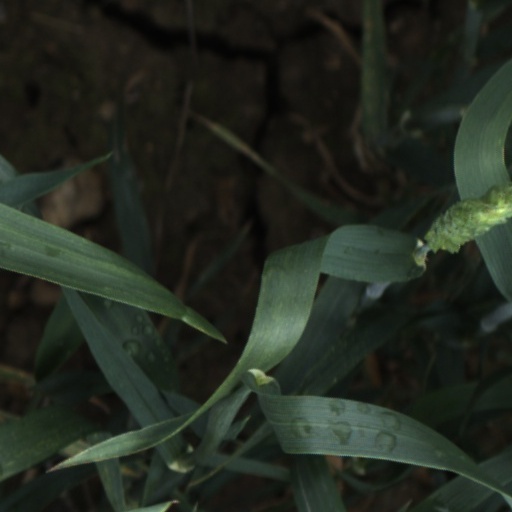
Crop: wheat